Walter Adams (politician)

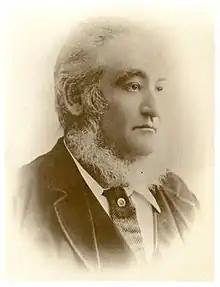

Walter Adams (22 November 1830–15 May 1892) was a politician in Queensland, Australia. He was a Member of the Queensland Legislative Assembly.